Boris Meissner

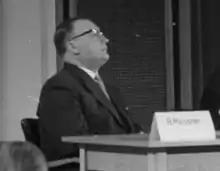
Boris Meissner at the Kiel Week 1963

Boris Meissner (10 August 1915 Pskov, Russian Empire – 10 September 2003 Cologne, Germany) was a German lawyer and social scientist, specializing in Soviet studies, international law and Eastern European history and politics.